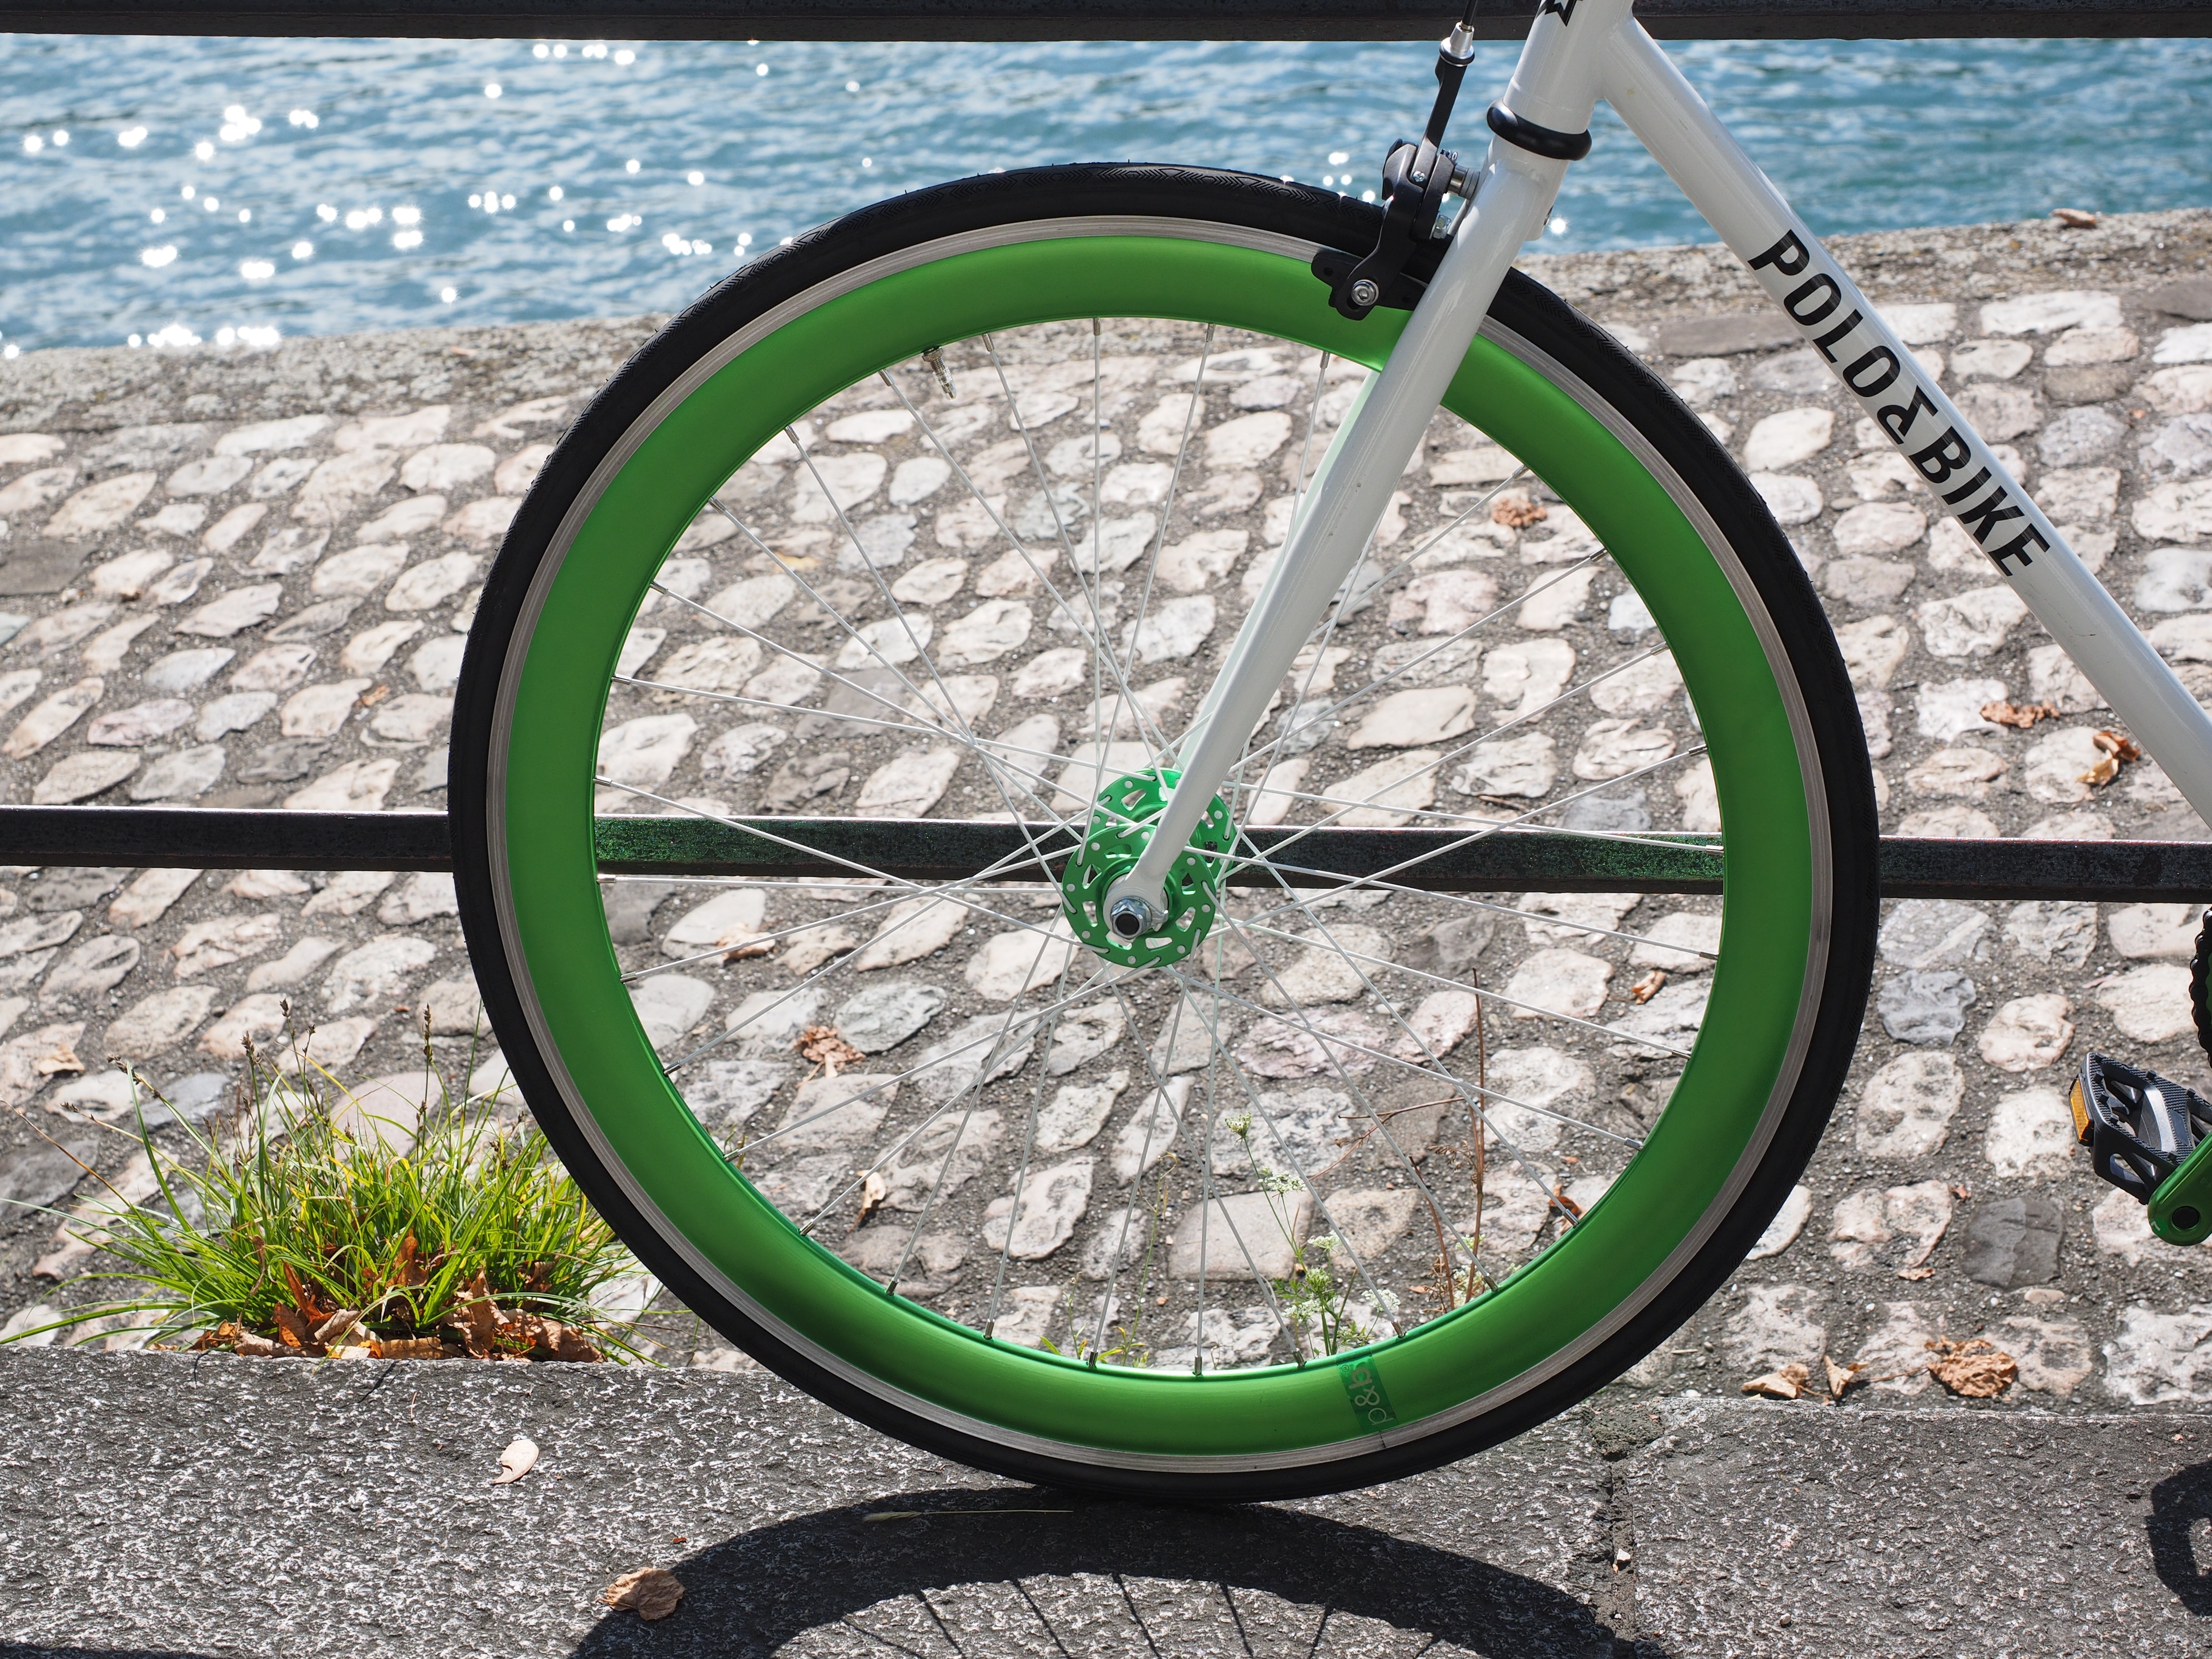
wheel, bicycle, bike, green, vehicle, spoke, tire, sports equipment, mountain bike, cycling, design, rim, road bike, freeride, stylish, sport bike, chic, impeller, bicycle frame, front wheel, bicycle wheel, land vehicle, cyclo cross bicycle, automotive tire, bicycle motocross, bmx bike, road bicycle, racing bicycle, hybrid bicycle